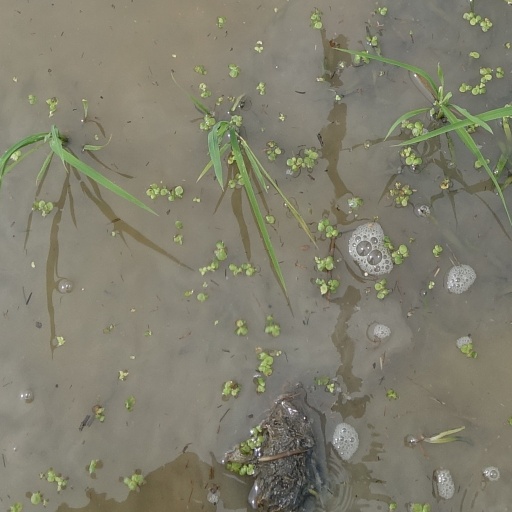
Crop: rice